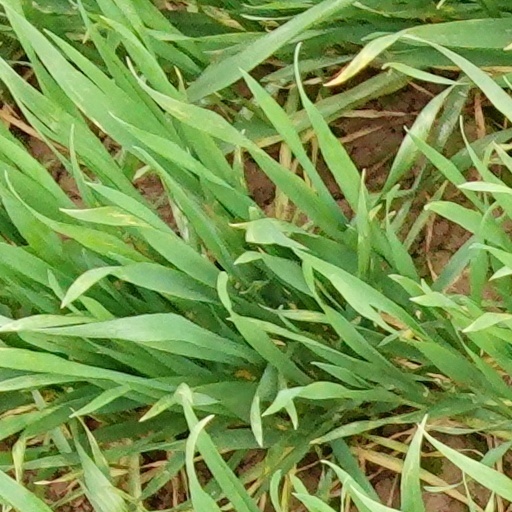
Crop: wheat